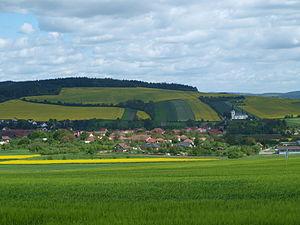
Drnovice est une commune du district de Blansko, dans la région de Moravie-du-Sud, en République tchèque. Sa population s'élevait à 1 250 habitants en 2017.